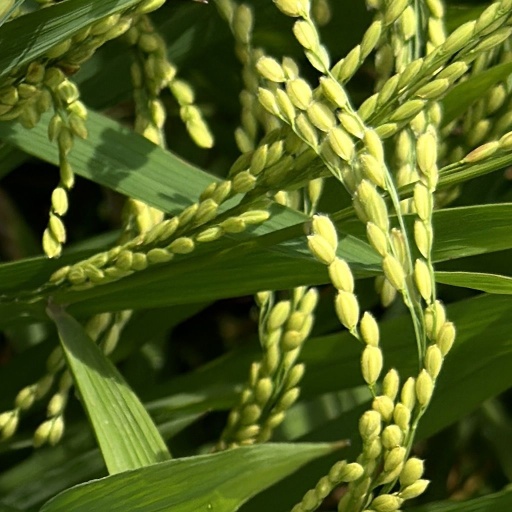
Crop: rice